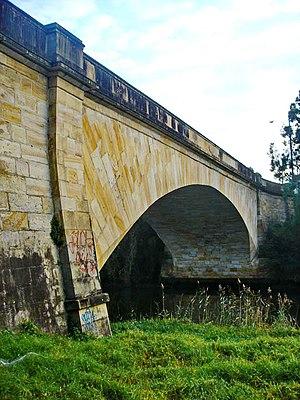
Cette liste de ponts d'Australie a pour vocation de présenter une liste de ponts remarquables d'Australie, tant par leurs caractéristiques dimensionnelles, que par leur intérêt architectural ou historique.